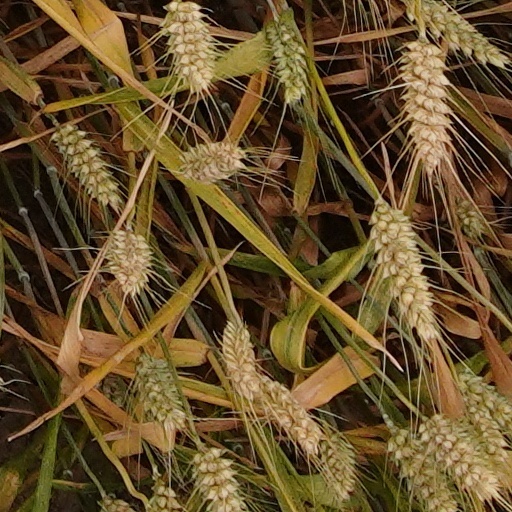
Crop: wheat